Motion Picture & Television Fund

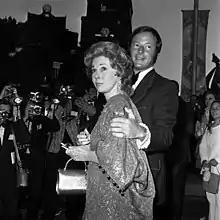
Susan Hayward and Jay Bernstein arriving at a MPTF event in 1971

The Motion Picture & Television Fund (MPTF) is a charitable organization that offers assistance and care to those in the motion picture and television industries and their families with limited or no resources, including services such as temporary financial assistance, case management, and residential living.